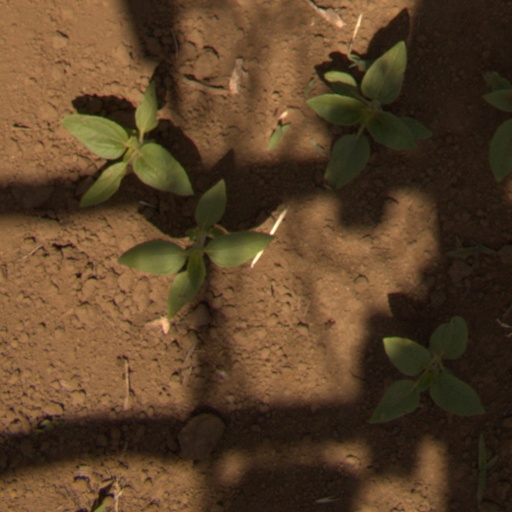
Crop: Jerusalem artichoke